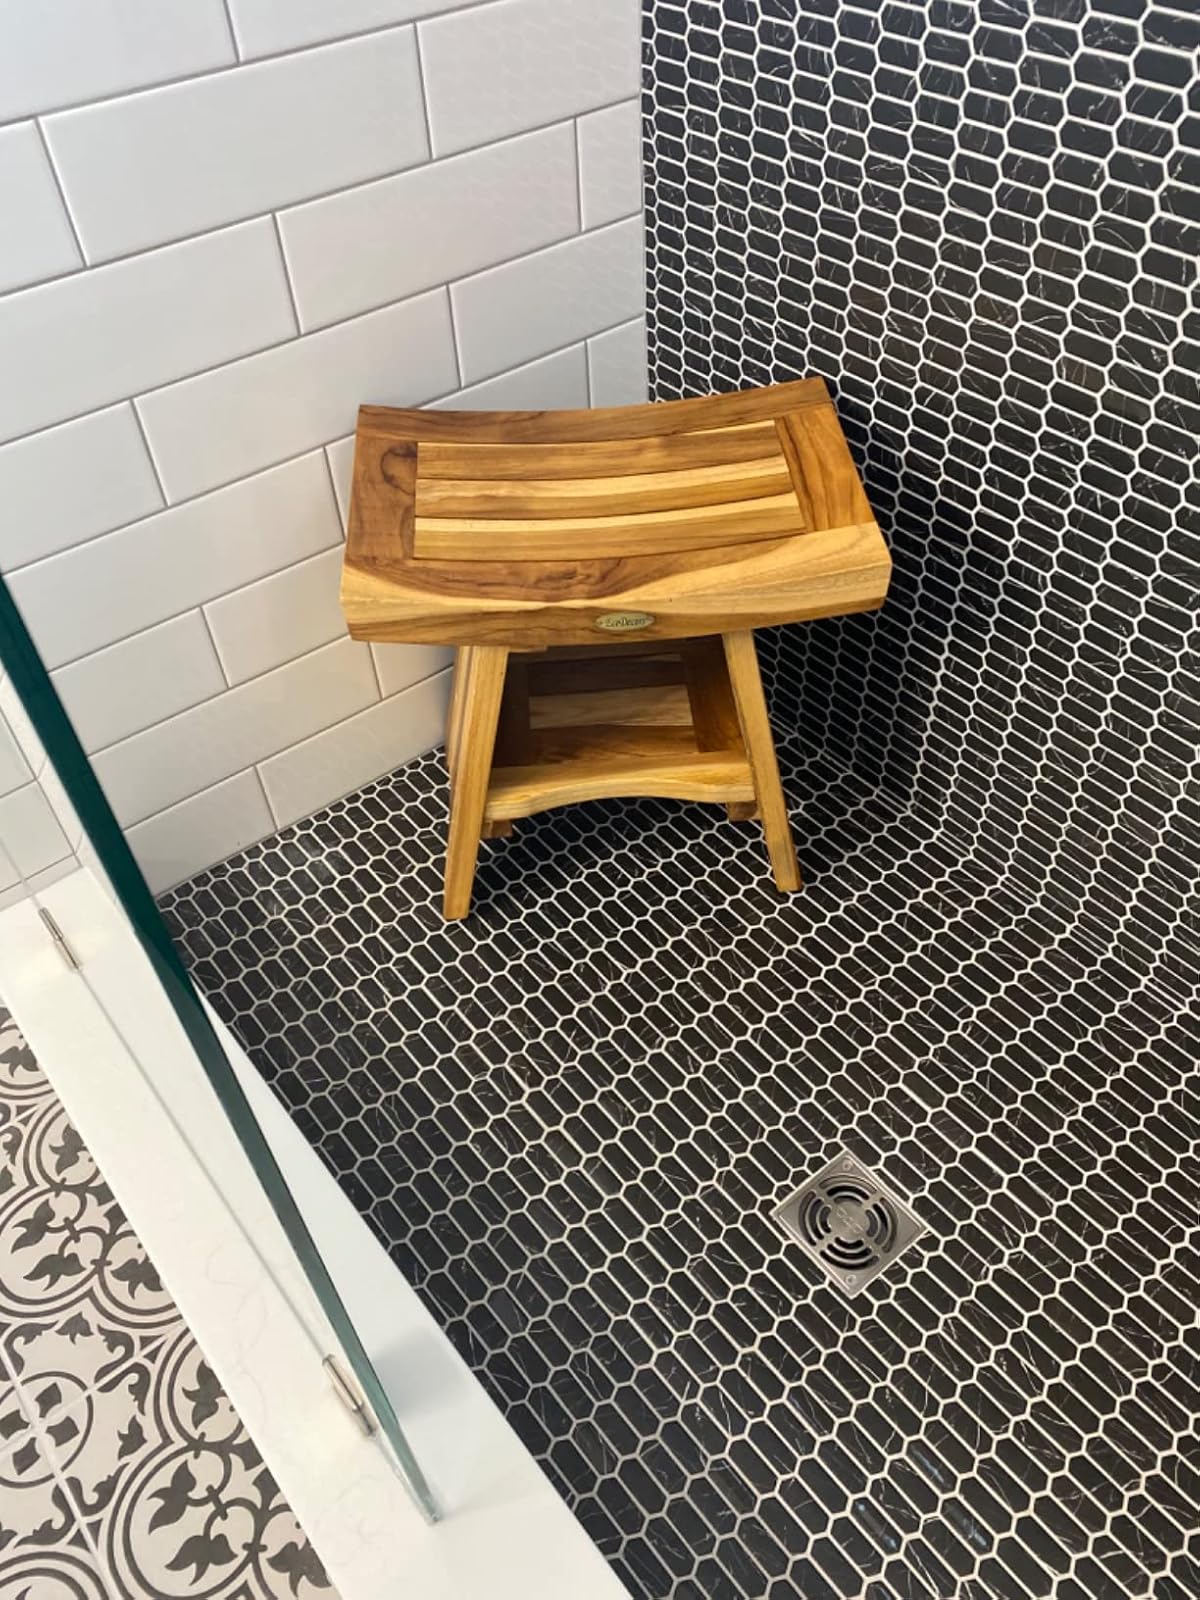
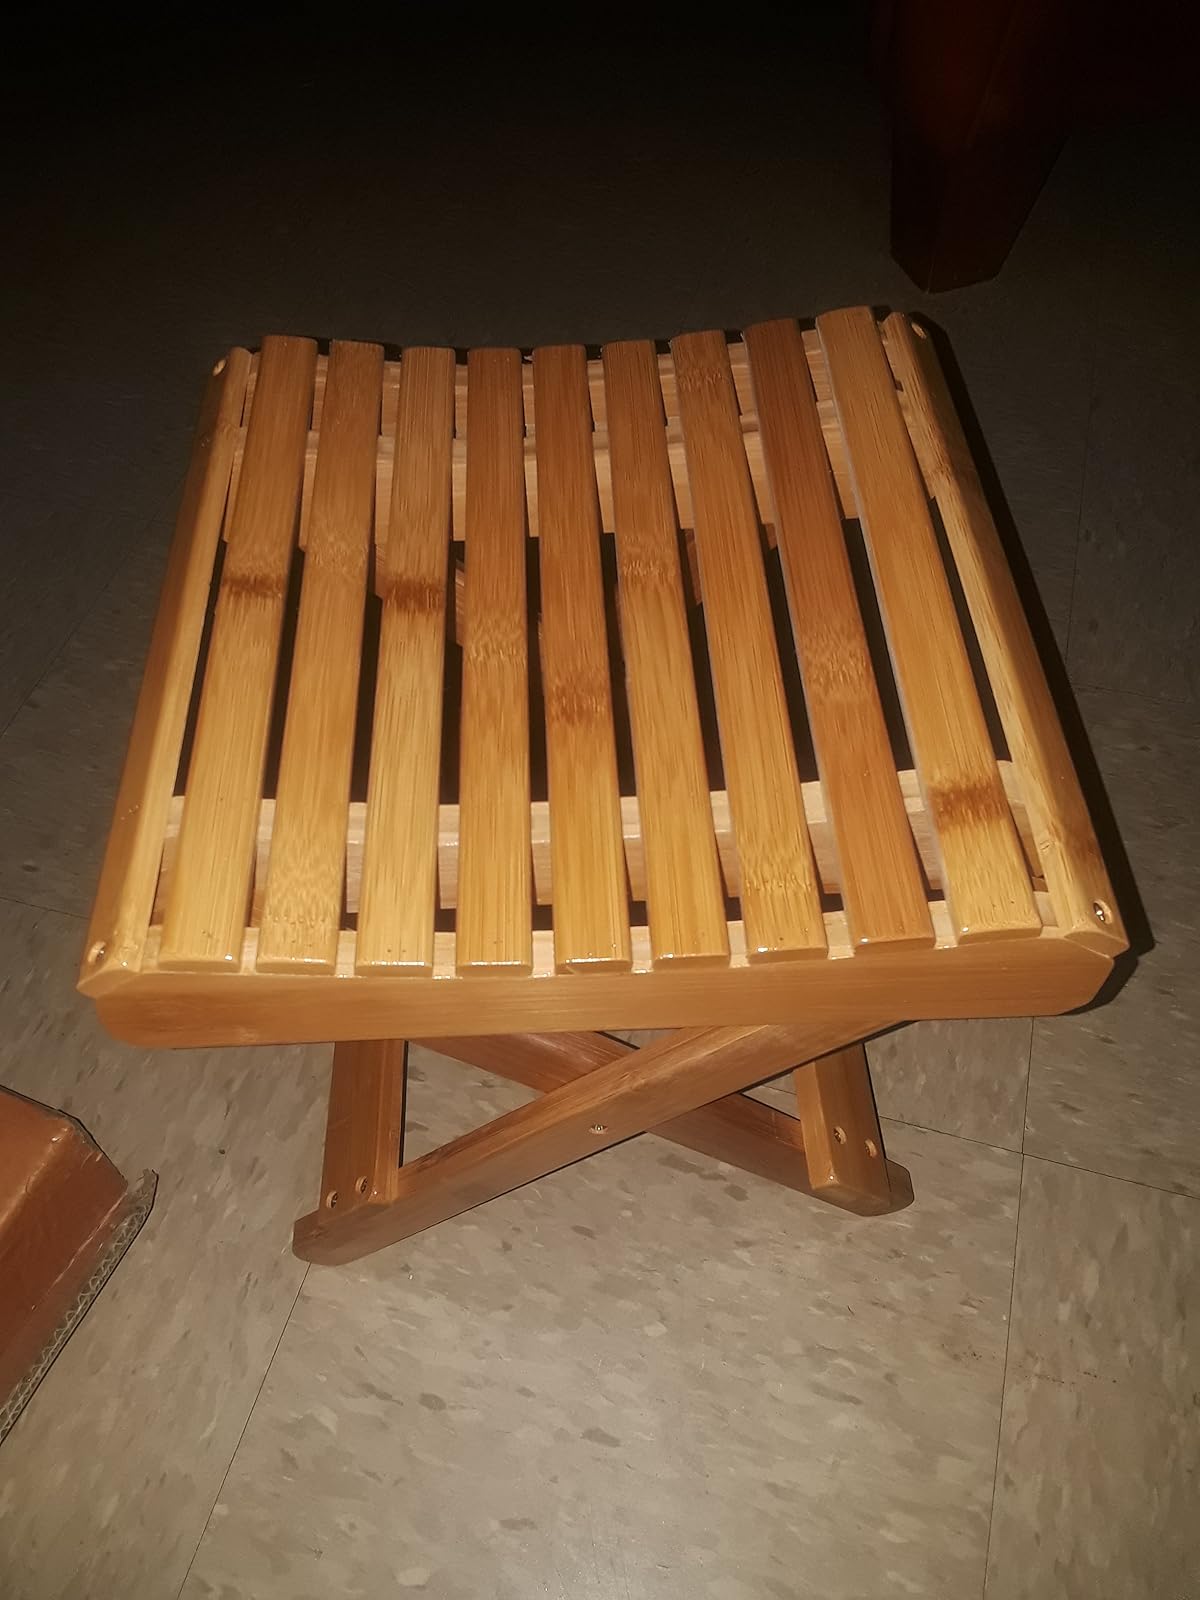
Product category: stool
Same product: no